Corn stover

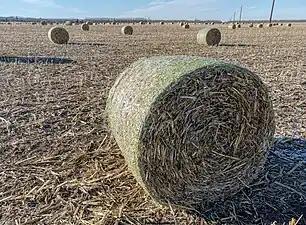
Baled cornstalks

Corn stover (like various other kinds of stover) can be used as feed, whether grazed as forage, chopped as silage to be used later for fodder, or collected for direct (nonensilaged) fodder use. Maize forage is usually ensiled in cooler regions, but it can be harvested year-round in the tropics and fed as green forage to the animals. In the silage use case, it is usual for the entire plant (grain and stover together) to be chopped into pieces which are then crushed between rollers while harvesting. Maize silage is one of the most valuable forages for ruminants. In dairy farming, corn silage is primarily used as fodder for dairy cows during the winter season. Corn stover can be beneficial to beef cattle producers because the "corn stover can provide a low cost feed source for mid-gestation beef cows". In addition to the stalks, leaves, husks, and cobs remaining in the field, kernels of grain may also be left over from harvest. These left over kernels, along with the corn stover, serve as an additional feed source for grazing cattle. Over time, the stalks will decrease in value as feed, so farmers aim to graze the corn stover as soon as possible after harvest. The amount of grazing possible on a field of corn stover is "between one and two months of grazing per cow per acre (50 cows on for one to two months)."